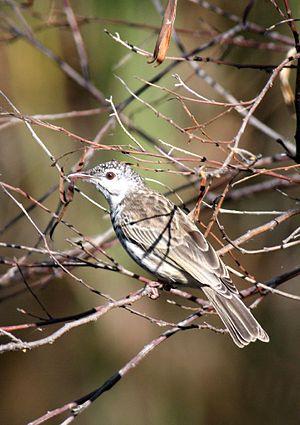
Ceci est une liste des oiseaux endémiques ou quasi-endémiques d'Australie.